António de Mendonça

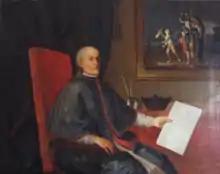
Portrait by Vieira Lusitano

D. António de Mendonça (1600 – 13 February 1675) was Archbishop of Lisbon between 1670 and his death. He was the son of Nuno de Mendonça, 1st Count of Vale de Reis and was one of the main exponents in the fight against the excesses practiced by the Portuguese Inquisition.